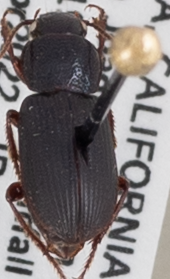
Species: Dicheirus piceus
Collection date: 2022-04-27
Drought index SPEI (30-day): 0.048
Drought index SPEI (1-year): -2.09
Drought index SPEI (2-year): -1.93